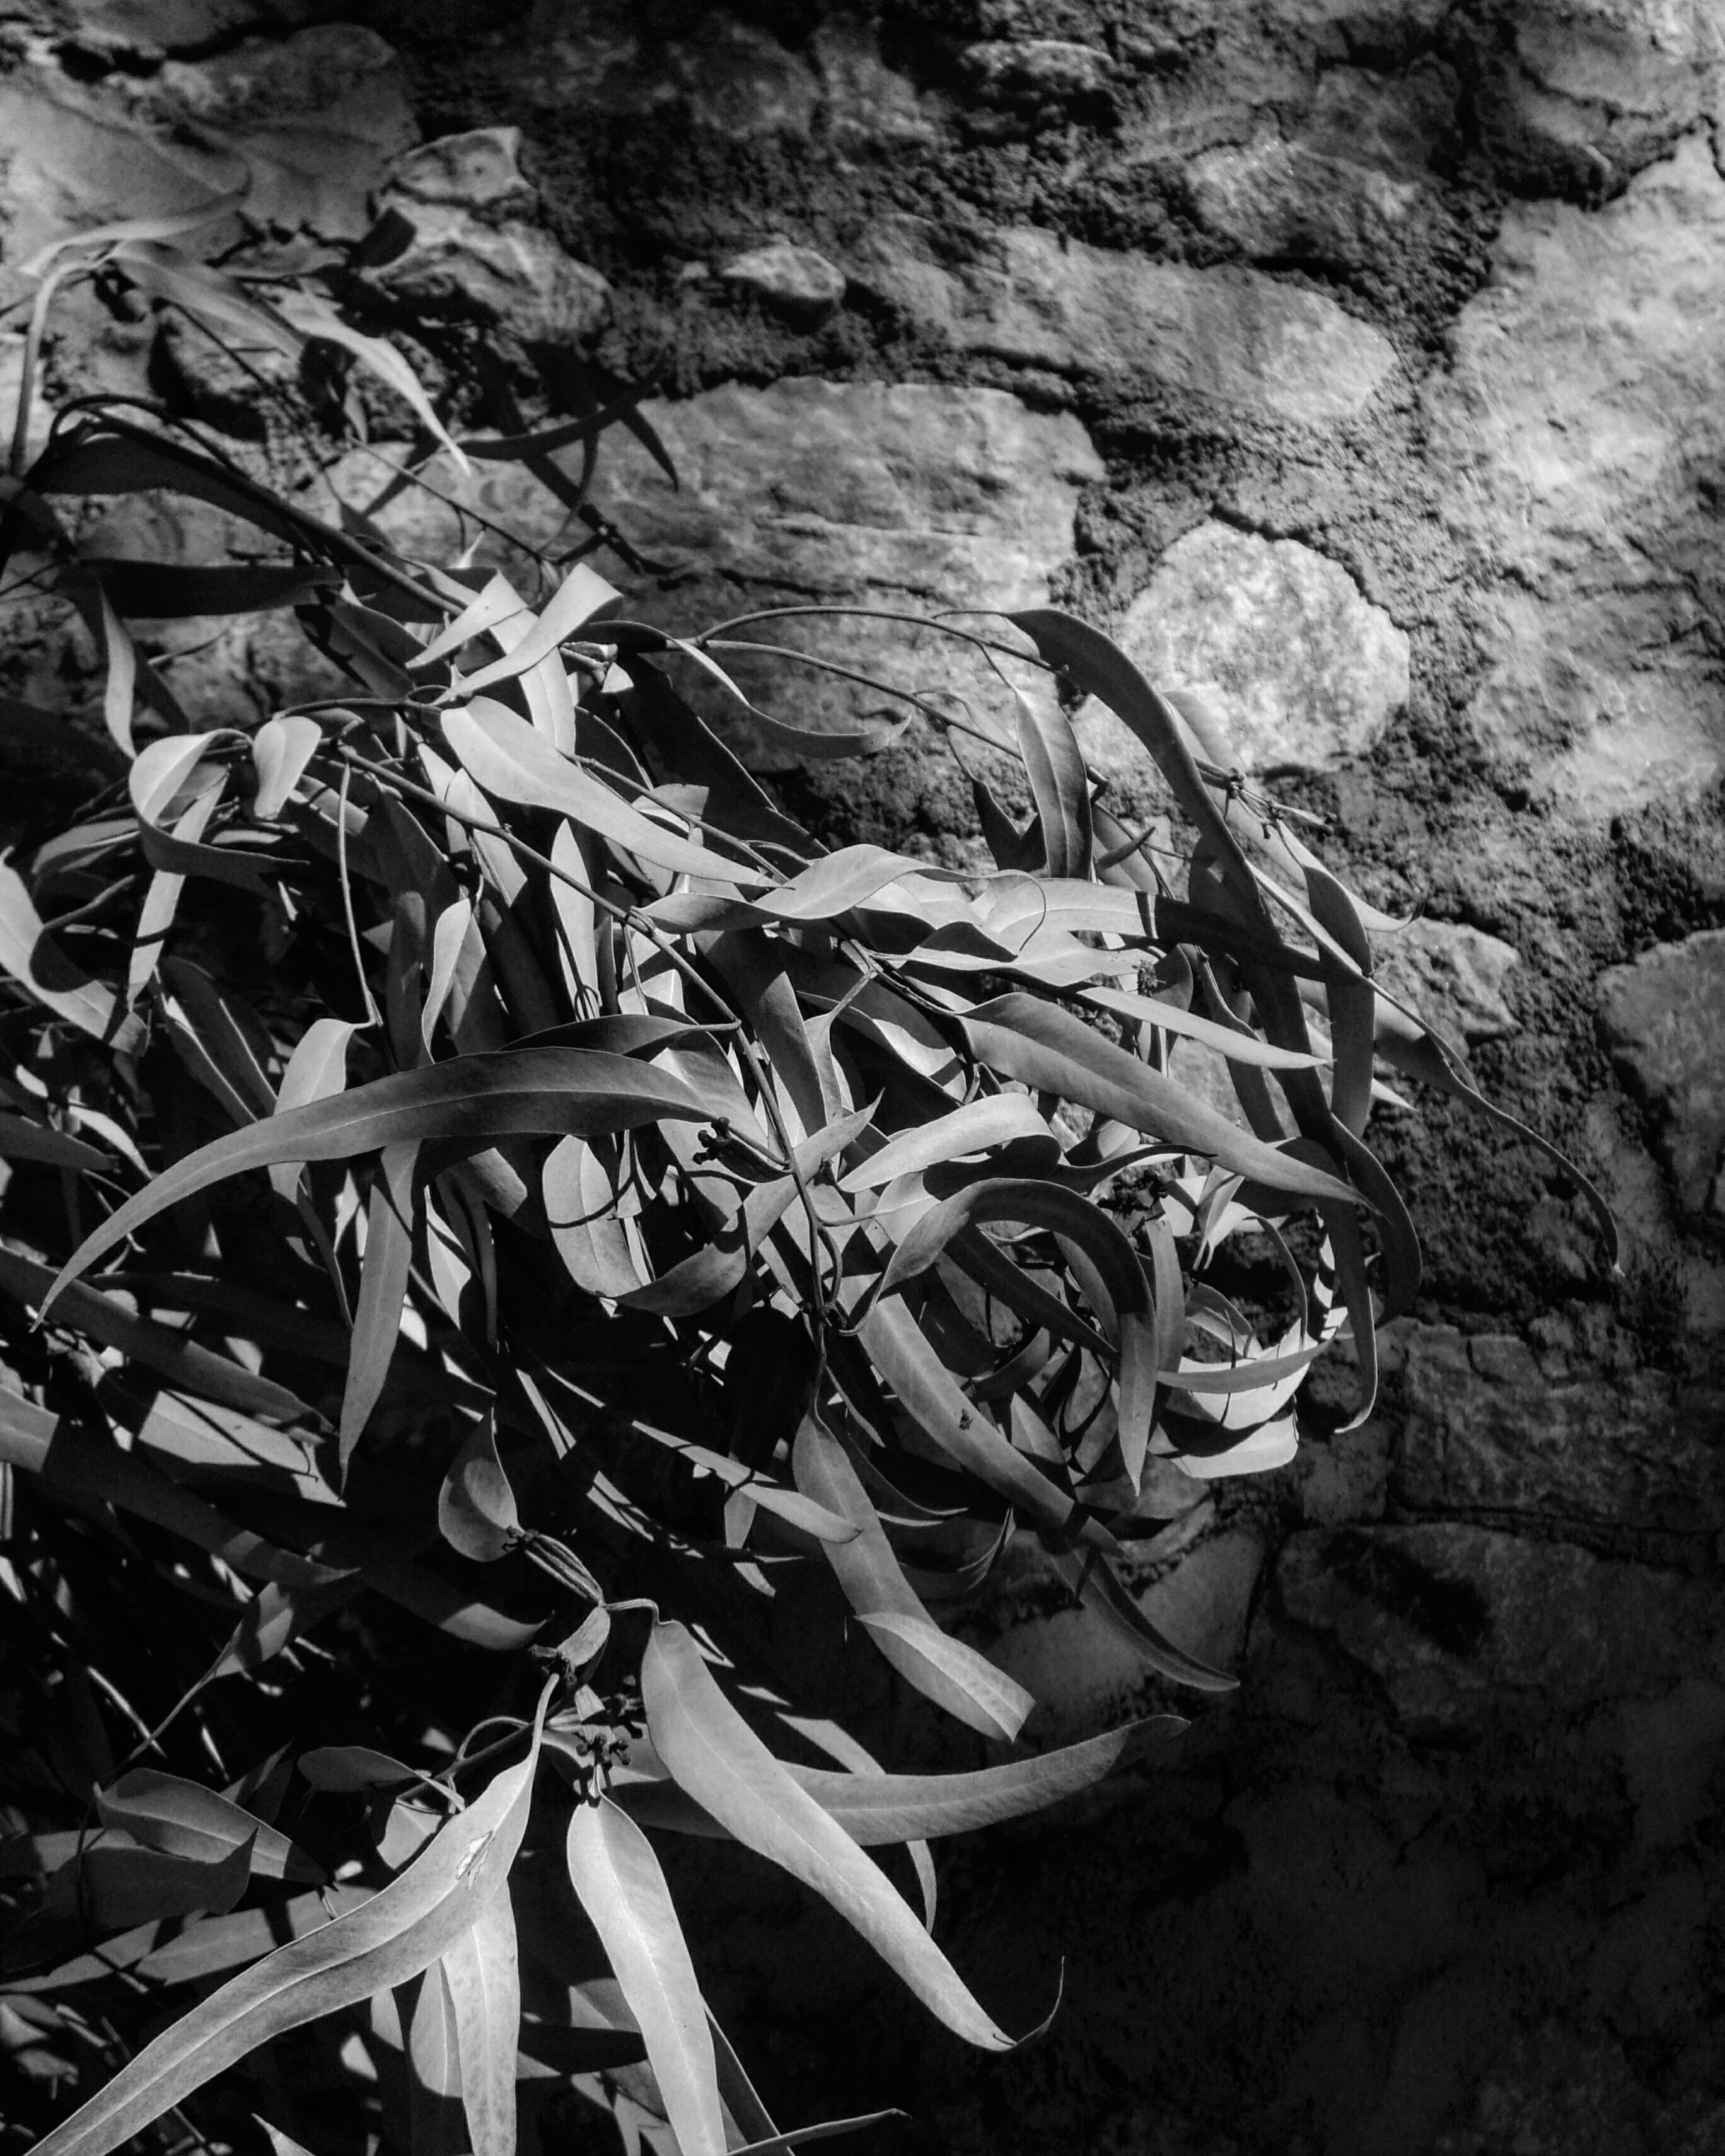
tree, nature, light, black and white, plant, white, photography, leaf, flower, wall, stone, foliage, darkness, exterior, stone wall, black, monochrome, leaves, shadows, image, monochrome photography